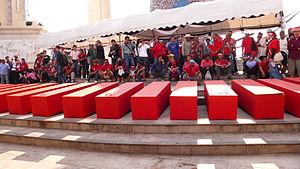
Le Samedi noir de Bangkok est le samedi 10 avril 2010, journée où sur l'ordre du Vice-Premier ministre Suthep Thaugsuban, l'armée et la police thaïlandaise ont ouvert le feu sur les Chemises rouges du Front national uni pour la démocratie et contre la dictature.